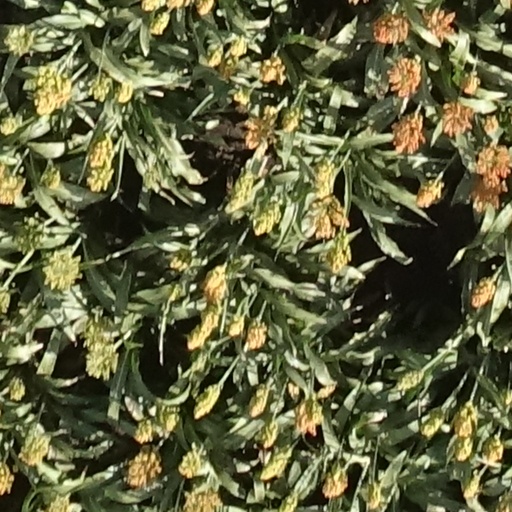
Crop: sorghum